White Horse (Kiowa leader)

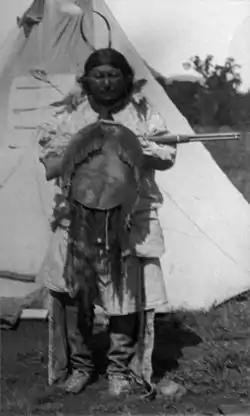
White Horse holding his war shield

White Horse (Kiowa: Tsen-tainte, unknown c. 1840/1845–1892) was a chief of the Kiowa. White Horse attended the council between southern plains tribes and the United States at Medicine Lodge in southern Kansas which resulted in the Medicine Lodge Treaty. Despite his attendance at the treaty signing he conducted frequent raids upon other tribes and white settlers. Follower of such elders as Guipago, Satanta and old Satank, he was often associated with Big Tree (or "Ado-ete").